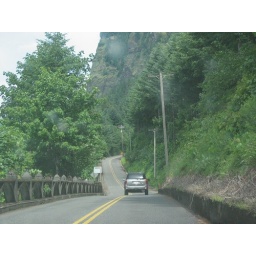
This road has been built in the last century. The railing is all stone - pretty cool